French battleship Iéna

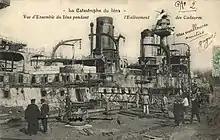
A postcard showing the amidships portion of "Iéna", with charred and scorched paint prominent

On 4 March 1907 "Iéna" was moved into Dry dock No. 2 in the Missiessy Basin at Toulon to undergo maintenance of her hull as well as an inspection of her leaking rudder shaft. Eight days later, beginning at 13:35 and continuing until 14:45, a series of explosions began near the aft 100-millimetre magazines which devastated the ship and the surrounding area. The explosions blew the roofs off three nearby workshops and gutted the area between the aft funnel and the aft turret. Because the ship was in a dry dock with the water pumped out, it was initially impossible to flood the magazines, which had not been unloaded before docking. The commanding officer of the battleship , which was moored nearby, fired a shell into the dry dock gates in an attempt to flood it, but the shell ricocheted without holing the gate. They were manually opened shortly afterwards by one of the ship's officers. A total of 118 crewmen and dockyard workers were killed by the explosions, as were 2 civilians in the suburb of Pont-Las who were killed by fragments.